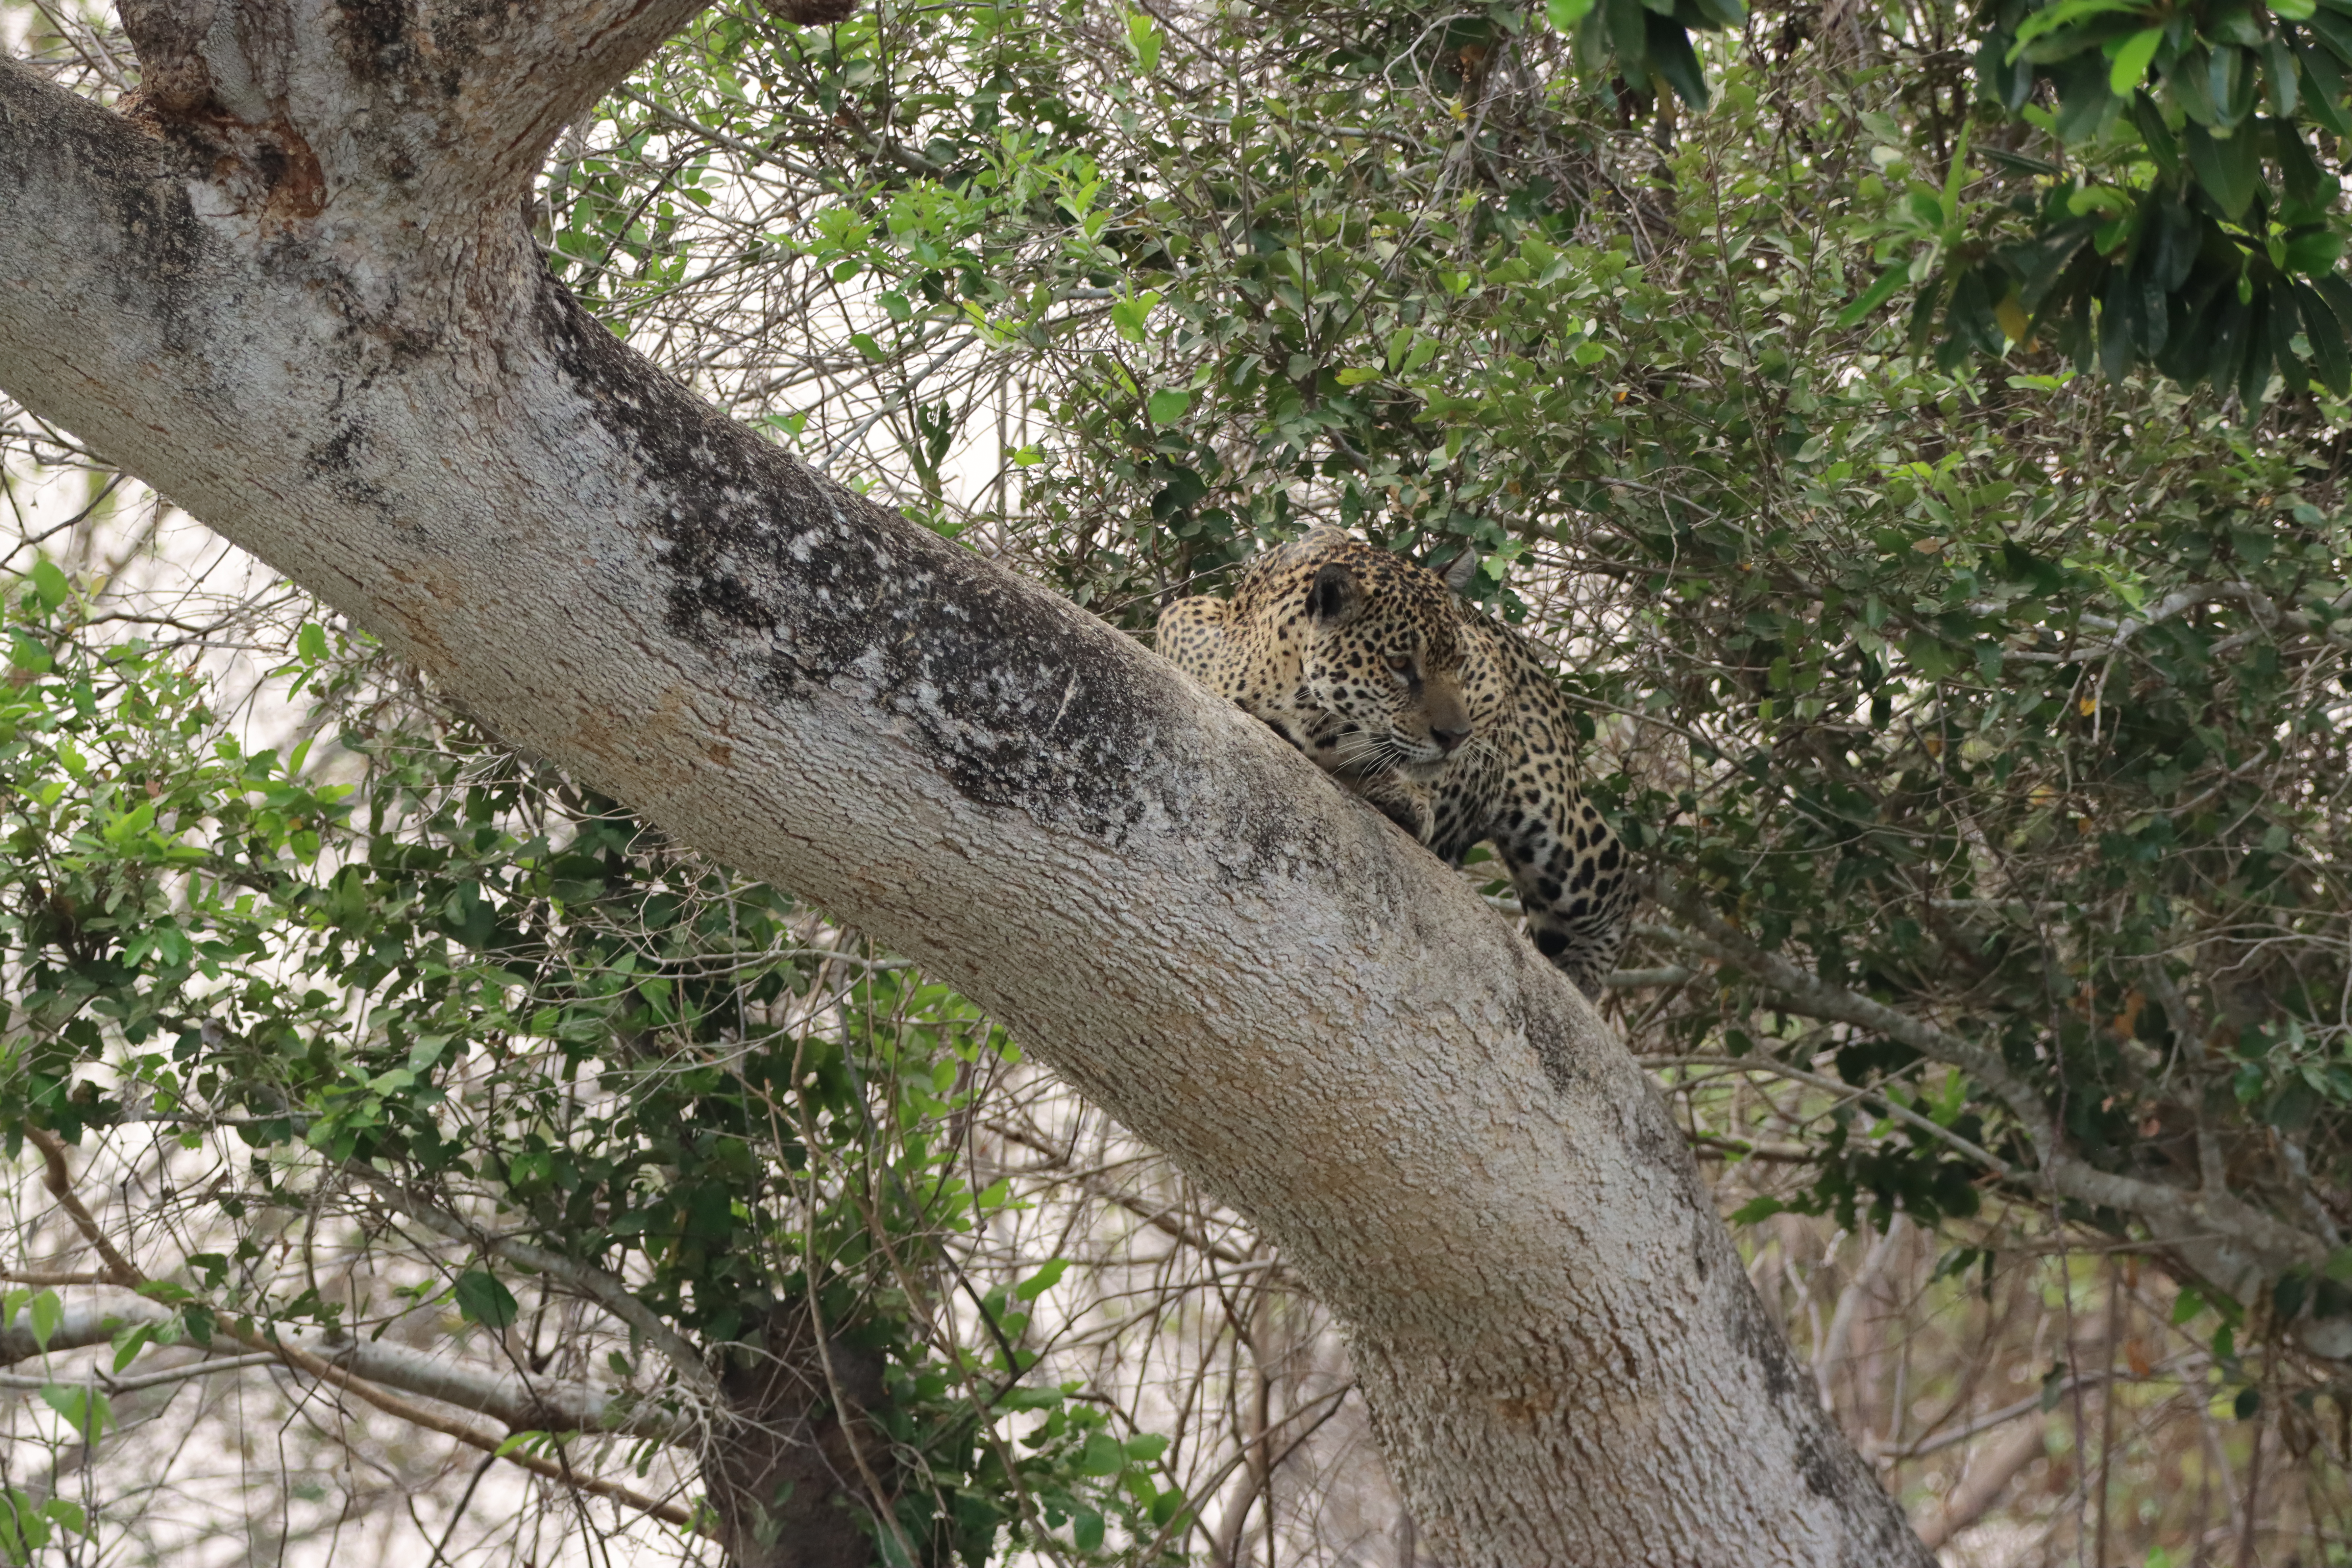
Jaguar: Medrosa